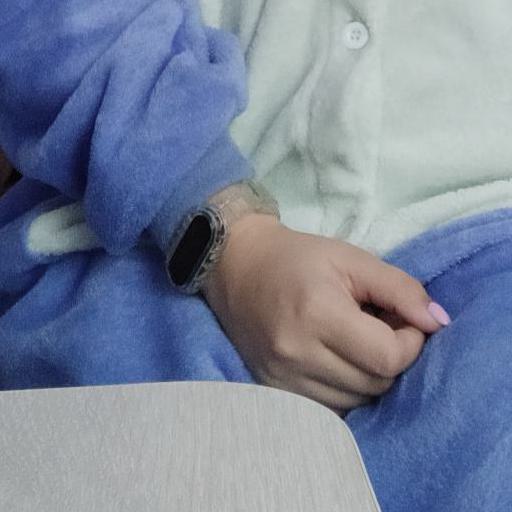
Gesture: no_gesture